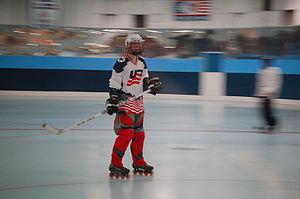
Le patinage à roulettes ou roller, est un mode de déplacement qui consiste à se déplacer sur des chaussures montées sur roues, appelées patins à roulettes ou rollers.
Le roller in line hockey, souvent désigné par le terme plus générique roller hockey, qui englobe également la discipline du rink hockey, ou par son nom anglais inline hockey, parfois abrégé RILH, est une des disciplines de hockey en patins à roulettes. Il se pratique avec des patins aux roues alignées, généralement en intérieur. Dans certains pays comme la France, le roller in line hockey est parfois appelé « street hockey » lorsqu'il n'est pas pratiqué en salle, bien qu'en toute rigueur ce terme désigne une variante spécifique, jouée avec une balle.